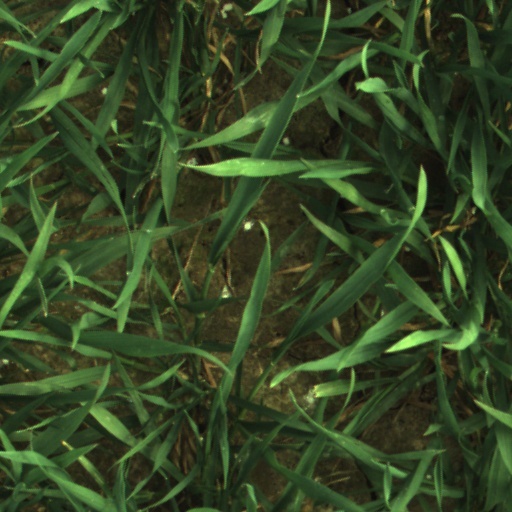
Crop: wheat